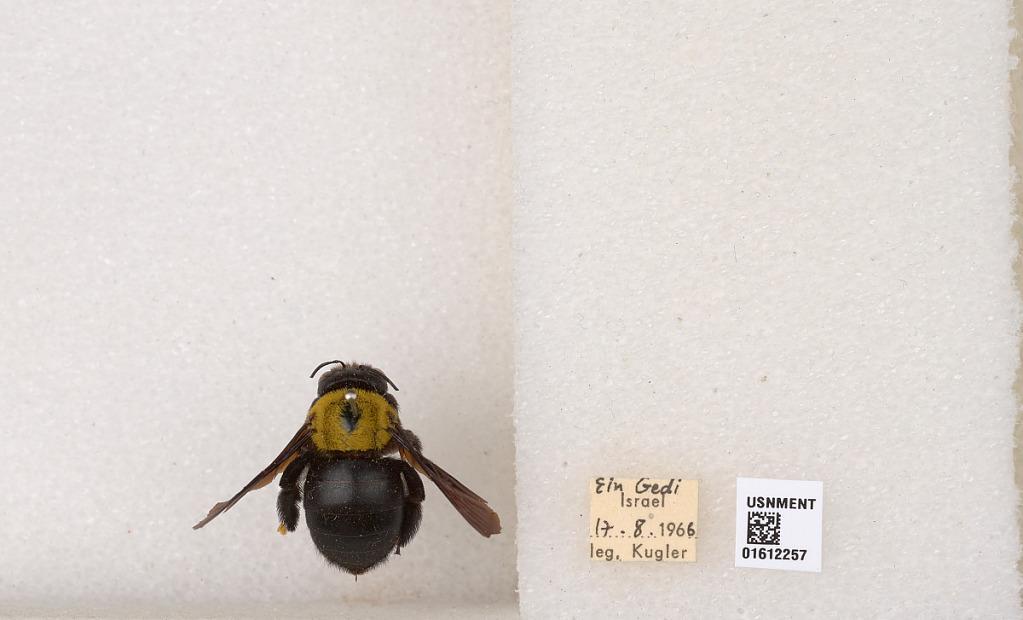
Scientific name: Xylocopa
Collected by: Kugler
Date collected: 1966-8-17
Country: Israel
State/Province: Southern
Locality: Ein Gedi